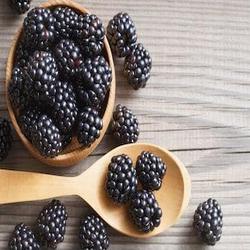
Label: Blackberry